Frontonasal process

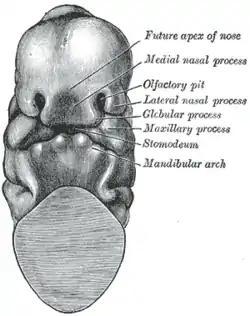
Medial and lateral nasal processes shown on embryo.

The medial nasal process (nasomedial) on the inner side of each nasal pit merge into the intermaxillary segment and form the upper lip, crest, and tip of the nose. The medial nasal processes merge with the maxillary prominences. The lateral nasal process from each side merge to form the alae of the nose.